Visions of Jesus and Mary

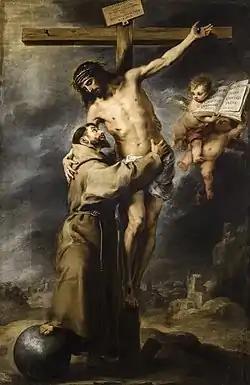
"Saint Francis embracing Christ on the Cross", by Murillo, 1668.

The Bible includes primarily pre-Ascension visions of Jesus, except for the vision of Christ by Saint Stephen in Acts 7:55, and the conversation between Jesus and Ananias in Damascus in which Ananias is ordered to heal Paul (Acts 9:10–18).